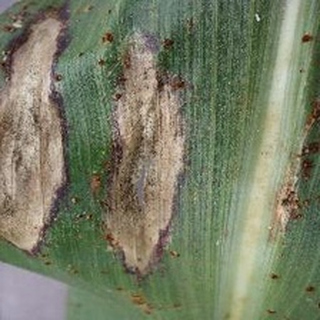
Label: corn_northern_leaf_blight